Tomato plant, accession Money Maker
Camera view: bottom (45 deg); turntable rotation: 0 degrees
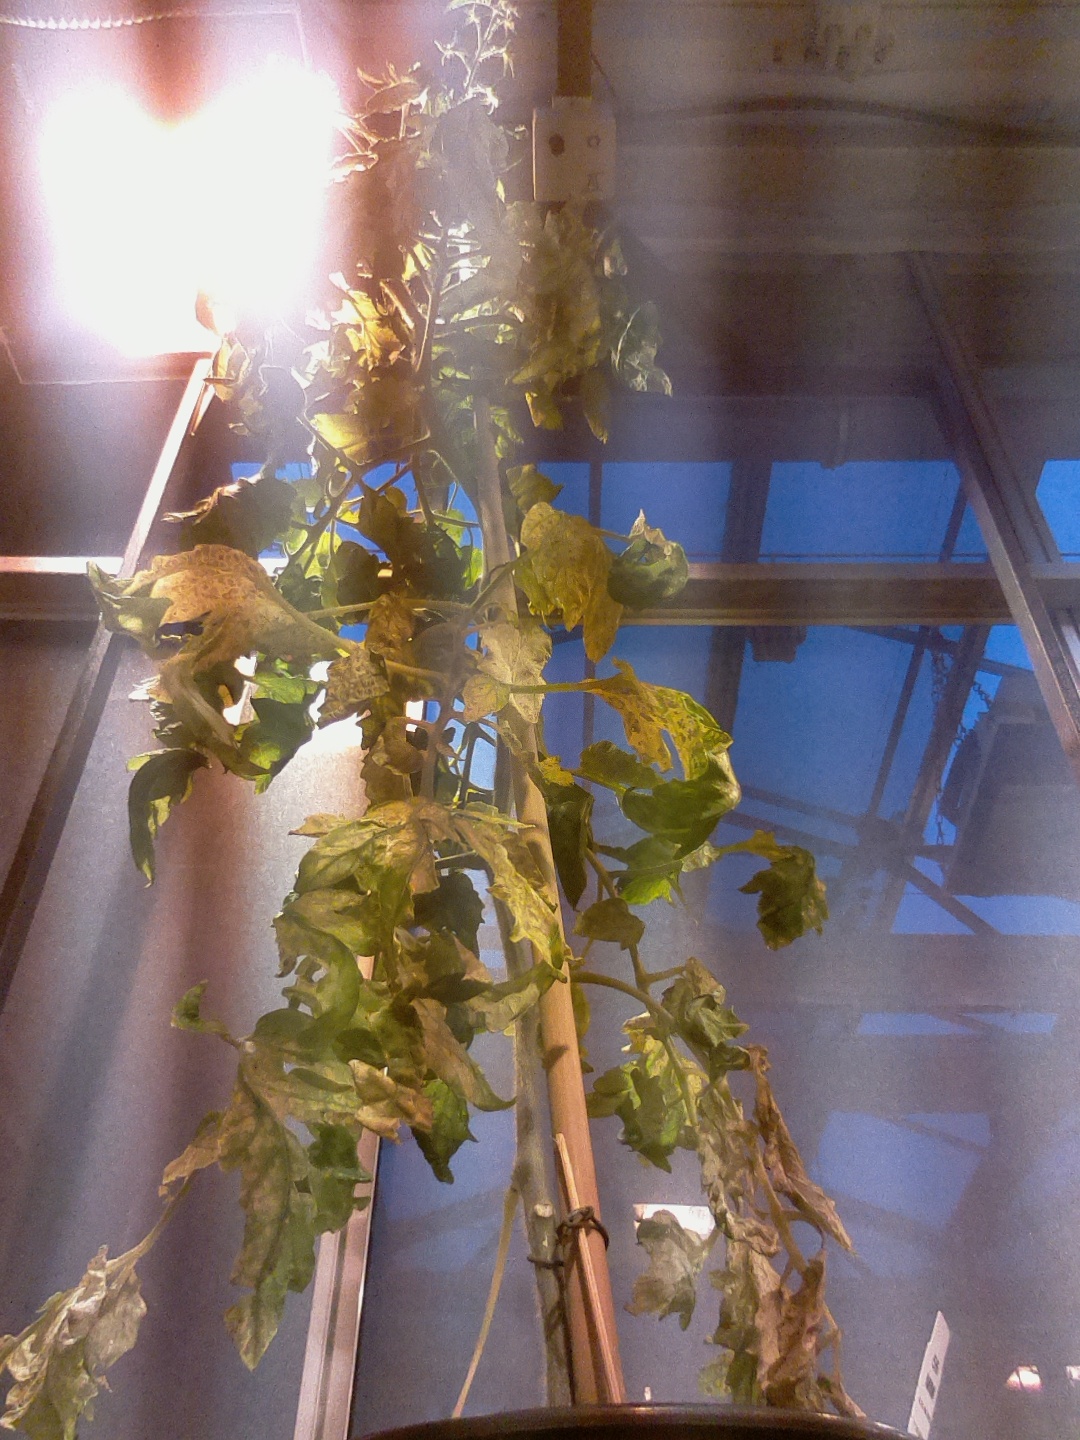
BBCH growth stage 72: 20%-30% of final fruit size